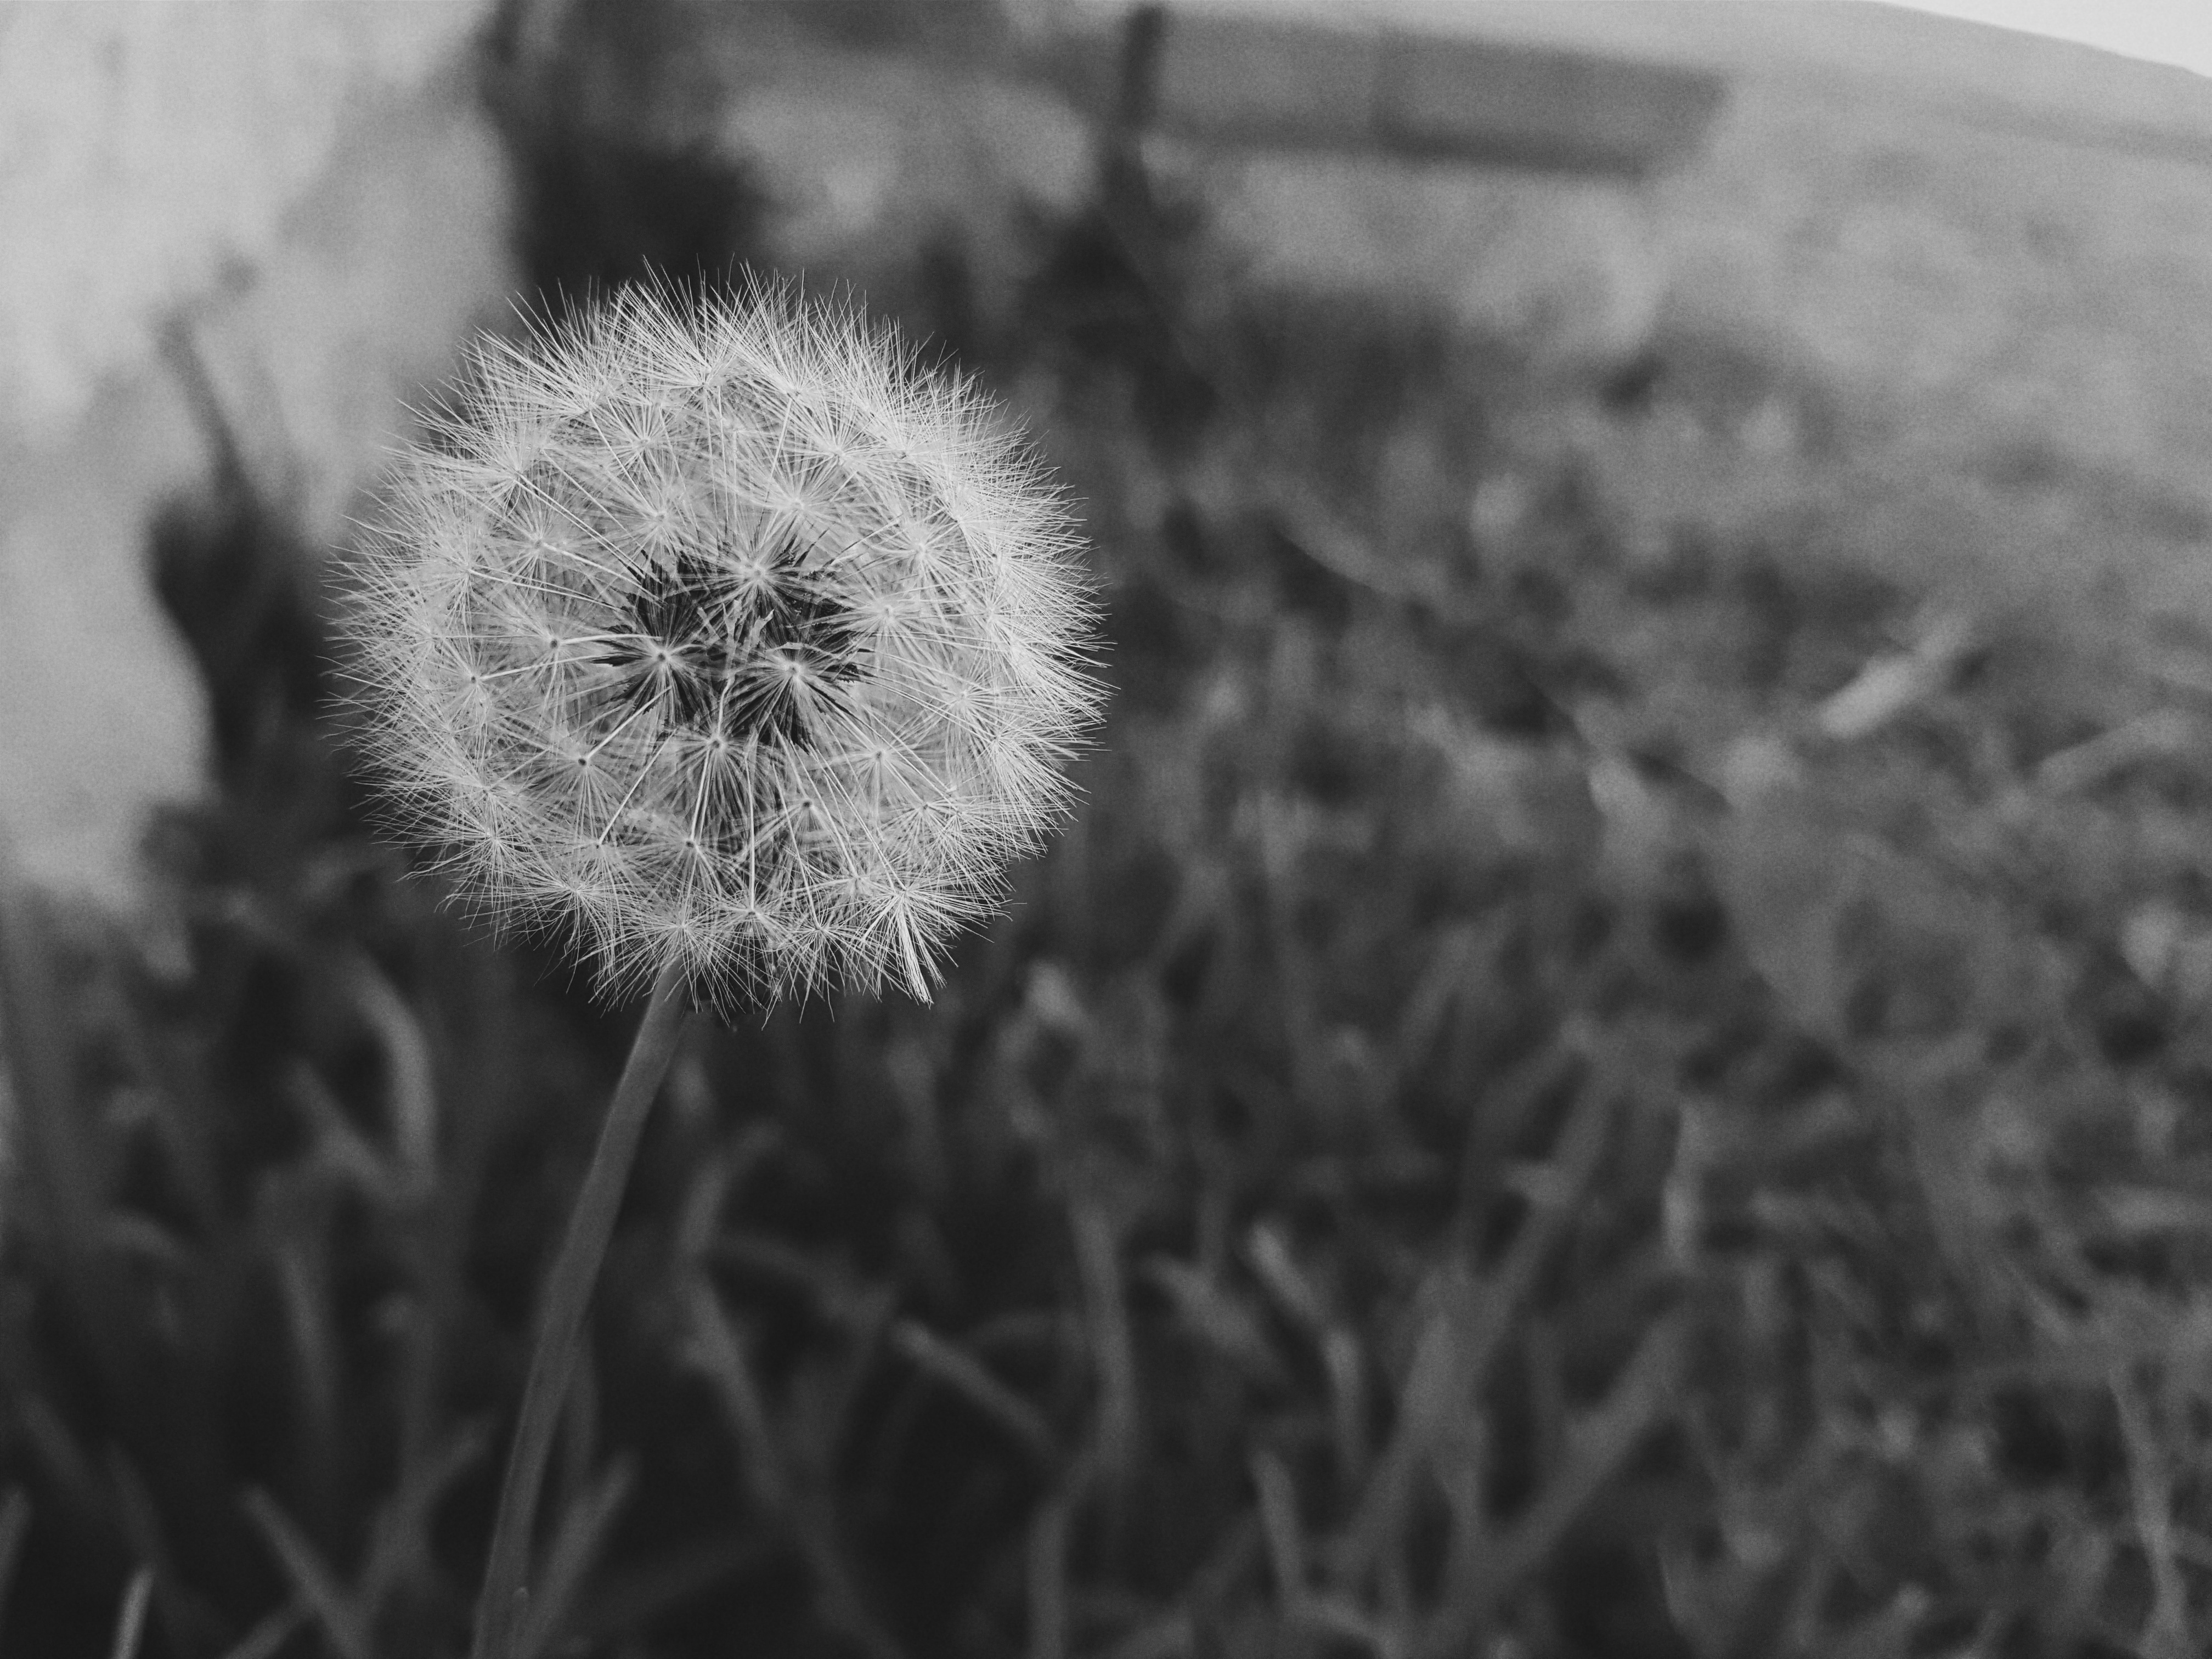
nature, grass, black and white, plant, photography, dandelion, flower, frost, soil, monochrome, flora, close up, macro photography, flowering plant, daisy family, monochrome photography, grass family, plant stem, land plant